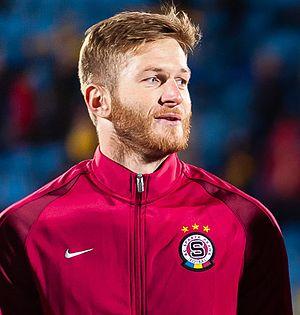
Ondřej Mazuch est un footballeur international tchèque, né le 15 mars 1989 à Hodonín. Il joue actuellement au Hull City.